Richard Mingus

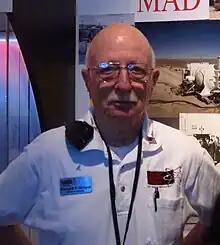
Mingus in 2011

Richard Mingus (born October 19, 1930) worked as a security guard at the Nevada Test Site from 1957-1993. During that time he secured various parts of the base such as Area 51 and Area 13. Mingus worked on many black projects such as the U2 spy plane and dozens of atomic test detonations that occurred during the cold war.